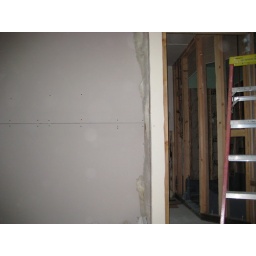
looking in bathroom door - shower on right